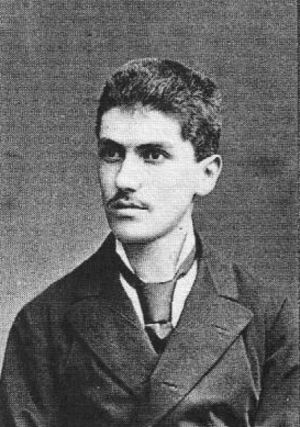
Georg Alexander Pick était un mathématicien autrichien, qui a donné son nom au théorème de Pick. Il est né à Vienne le 10 août 1859 et y fit de brillantes études en Mathématiques. Après qu'il est devenu directeur du département de Mathématiques de l'Université de Vienne, il a entre autres pour élève Charles Loewner lequel laissera son nom au théorème de l'ellipsoïde de volume minimal éponyme. En 1899, Georg Alexander Pick prouve son fameux théorème portant sur l'aire d'un polygone simple dont l'ensemble des sommets sont situés sur le réseau des points à coordonnées entières. Après l'annexion de la Pologne par l'Allemagne, Pick s'enfuit en Tchécoslovaquie mais il est déporté par les nazis au début de l'année 1942. Il meurt au cours de cette-même année dans le camp de concentration de Theresienstadt. Ce n'est que vingt-sept ans plus tard, en 1969, que le mathématicien polonais Hugo Steinhaus redécouvre le théorème de Pick et le rend célèbre en le publiant dans son célèbre livre Mathematical Snapshots.